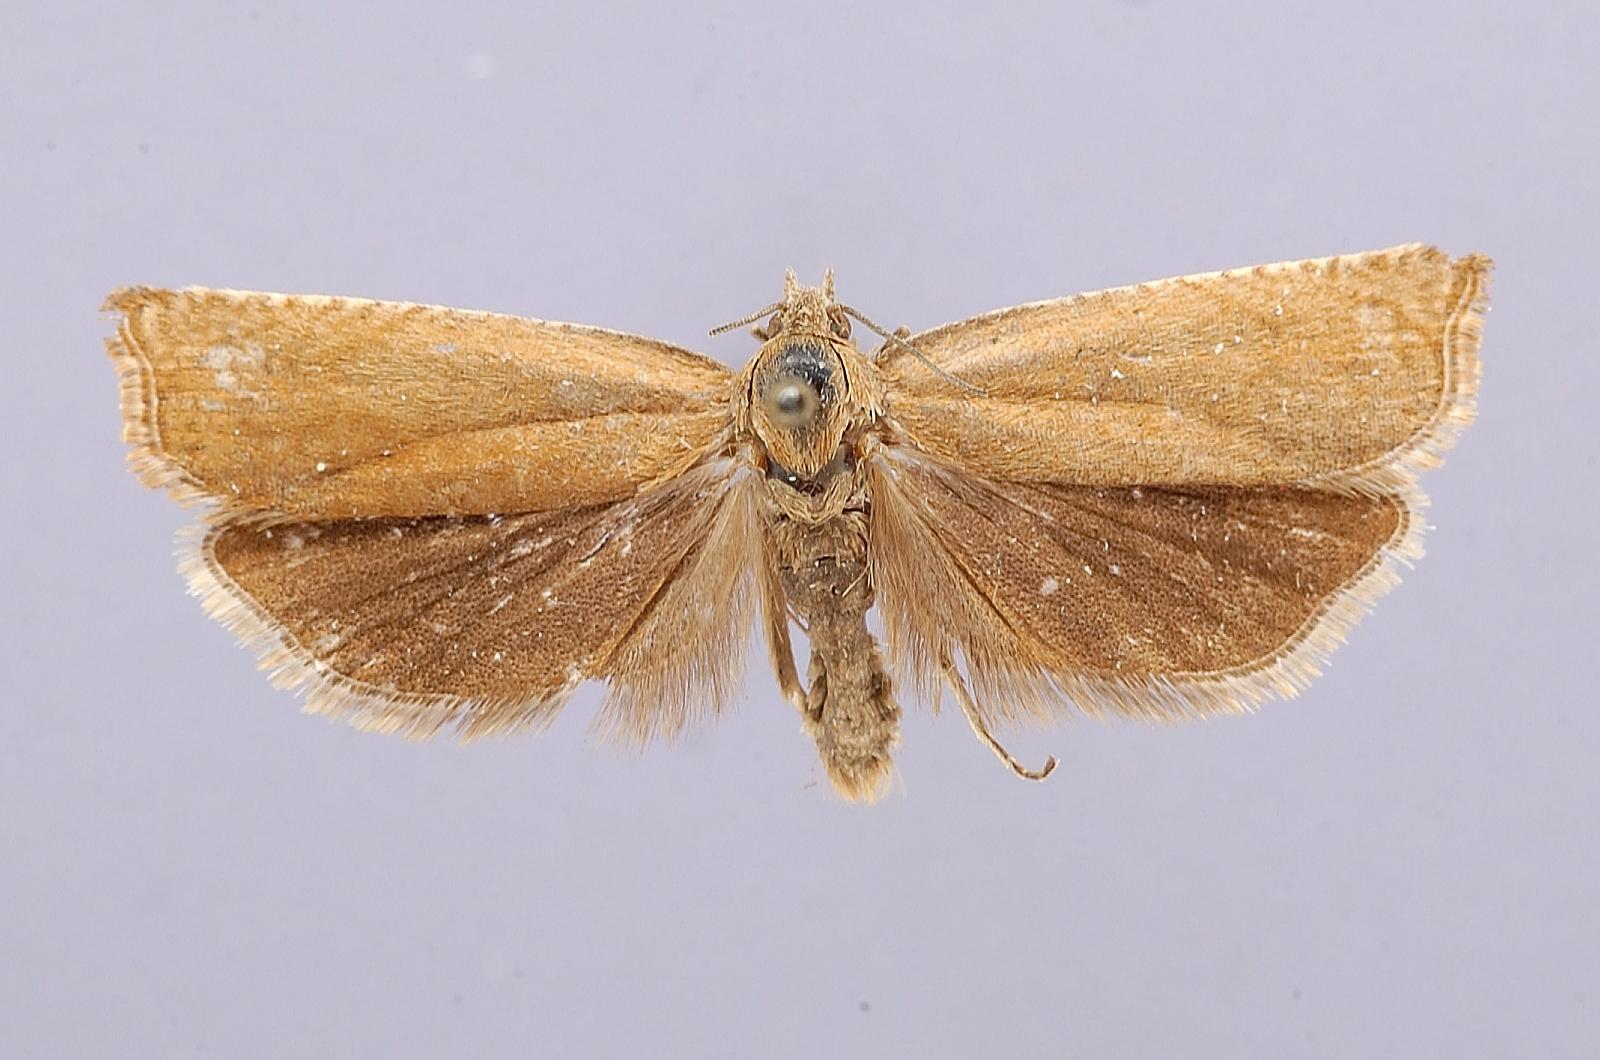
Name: Thiodia stygiana
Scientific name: Thiodia stygiana Dyar, 1903
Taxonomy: Animalia, Arthropoda, Insecta, Lepidoptera, Tortricidae
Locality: Golden; Arizona, Williams, Jefferson, Colorado, United States
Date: May-June